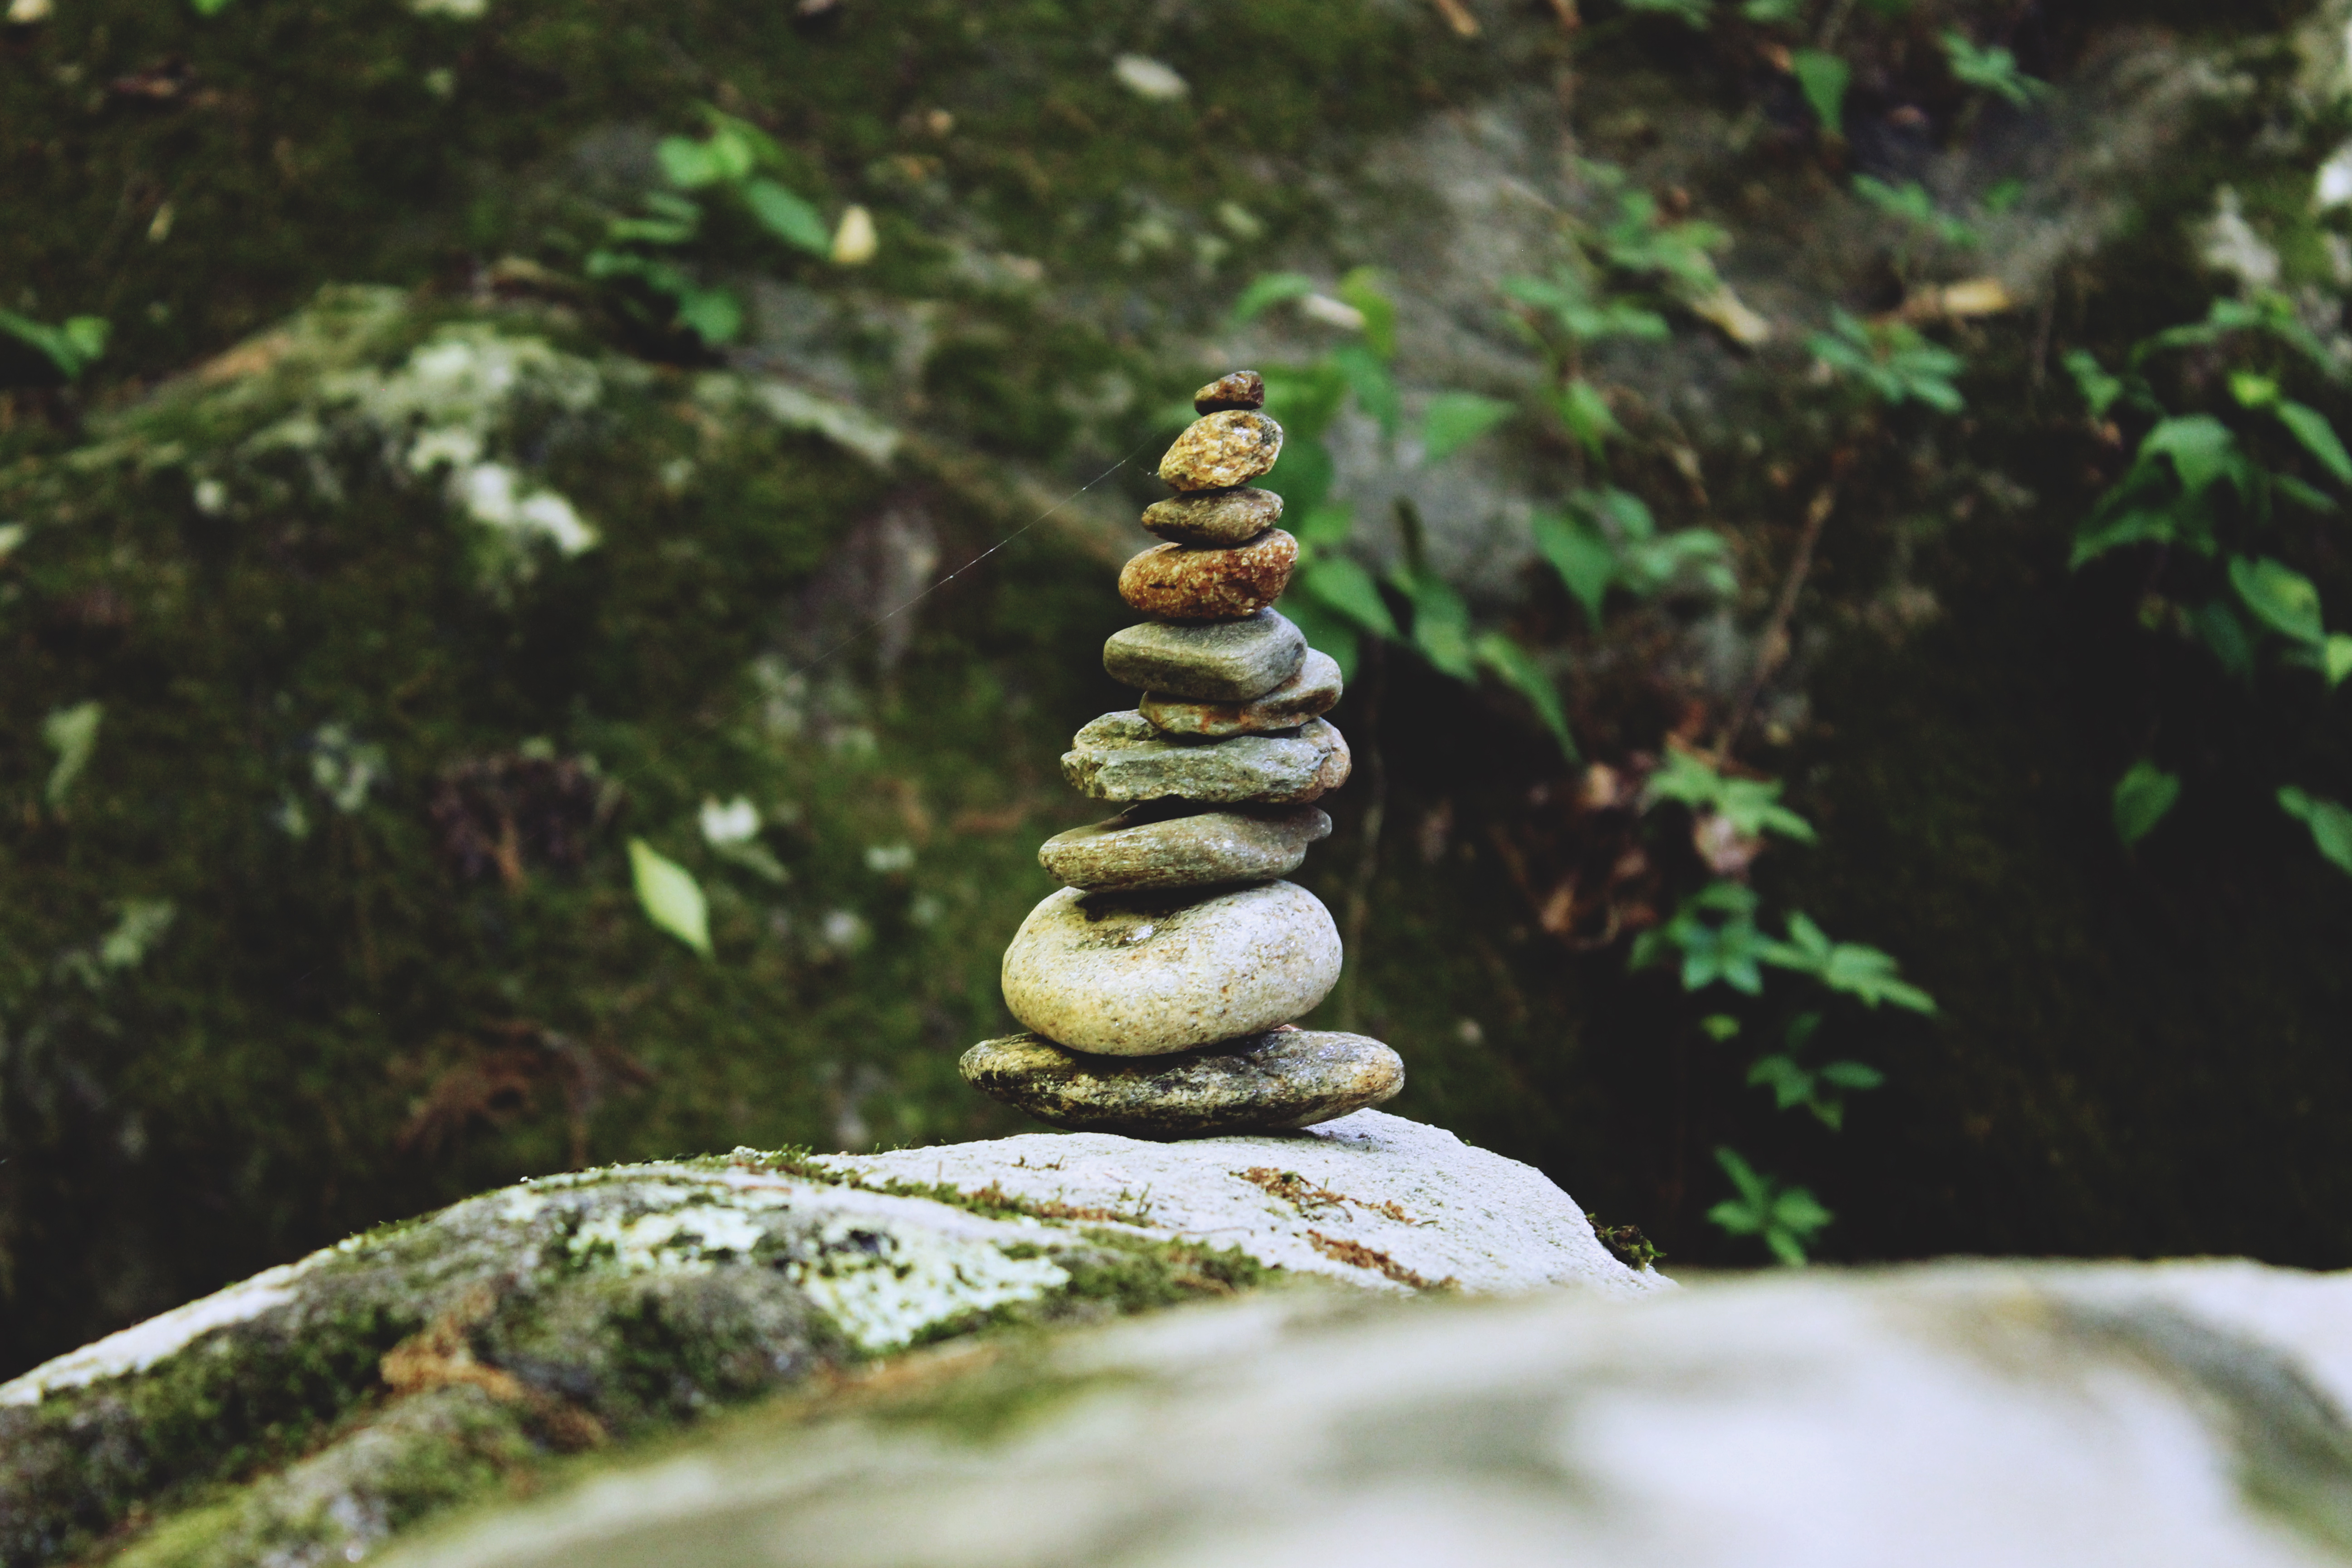
tree, nature, forest, rock, leaf, wildlife, green, jungle, fauna, rainforest, habitat, macro photography, natural environment